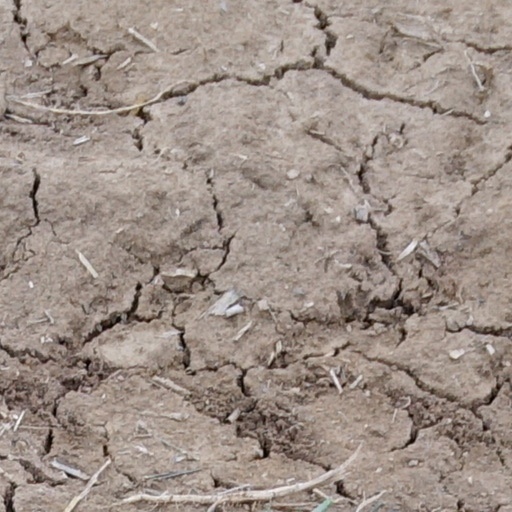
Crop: wheat